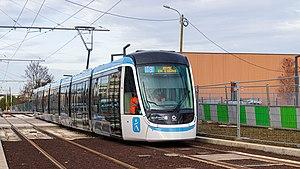
Alstom Citadis X05 en essai à la station Christophe Colomb, sur la ligne T9 du tramway d'Île-de-France.
La ligne 9 du tramway d'Île-de-France ou T9 est une future ligne du tramway d'Île-de-France actuellement en cours de construction qui vise à relier la porte de Choisy à Paris au centre-ville d'Orly via la route départementale D5, en remplacement de la ligne de bus 183, en desservant les communes de Paris, Ivry-sur-Seine, Vitry-sur-Seine, Choisy-le-Roi, Thiais et Orly.